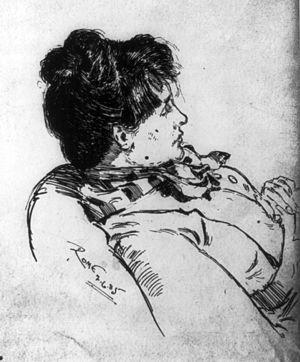
Elizabeth Robins Pennell est une écrivaine américaine. Auteure prolifique pratiquant plusieurs styles, Pennell est reconnue pour certaines de ses biographies, dont celles sur Mary Wollstonecraft, Charles Leland et James Abbott McNeill Whistler.